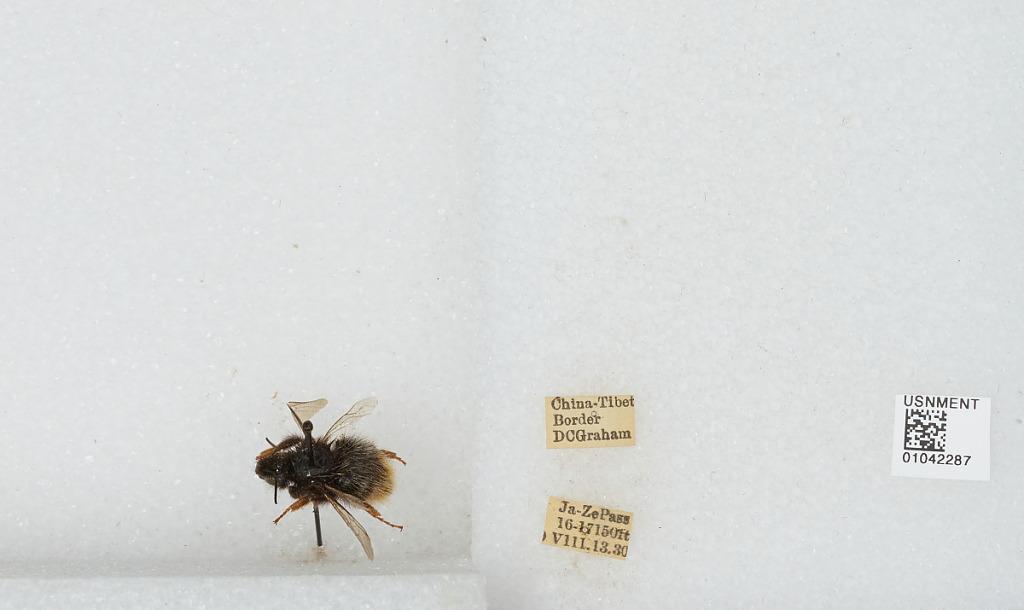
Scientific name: Bombus sp.
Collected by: D. Graham
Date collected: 1930-8-13
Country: China
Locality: China-Tibet border, Ja-Ze Pass